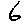
Label: 6